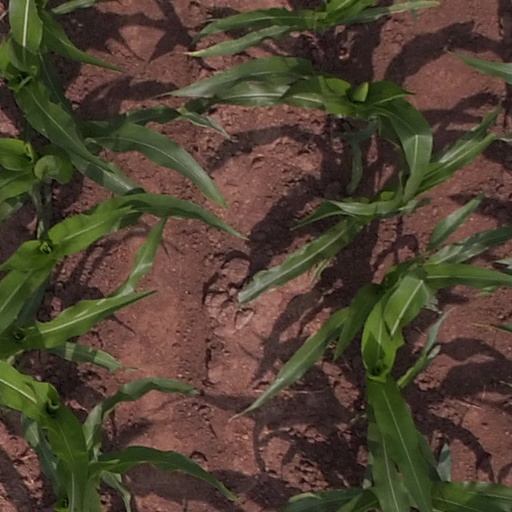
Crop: maize; corn